Louis Friedman

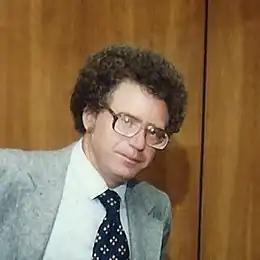
Friedman in the 1970s

Louis Dill Friedman (born July 7, 1941) is an American astronautics engineer and space spokesperson. He was born in New York and raised in the Bronx. Dr. Friedman was a co-founder of The Planetary Society with Carl Sagan and Bruce C. Murray.